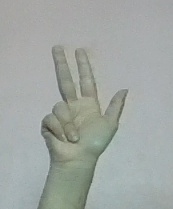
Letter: al